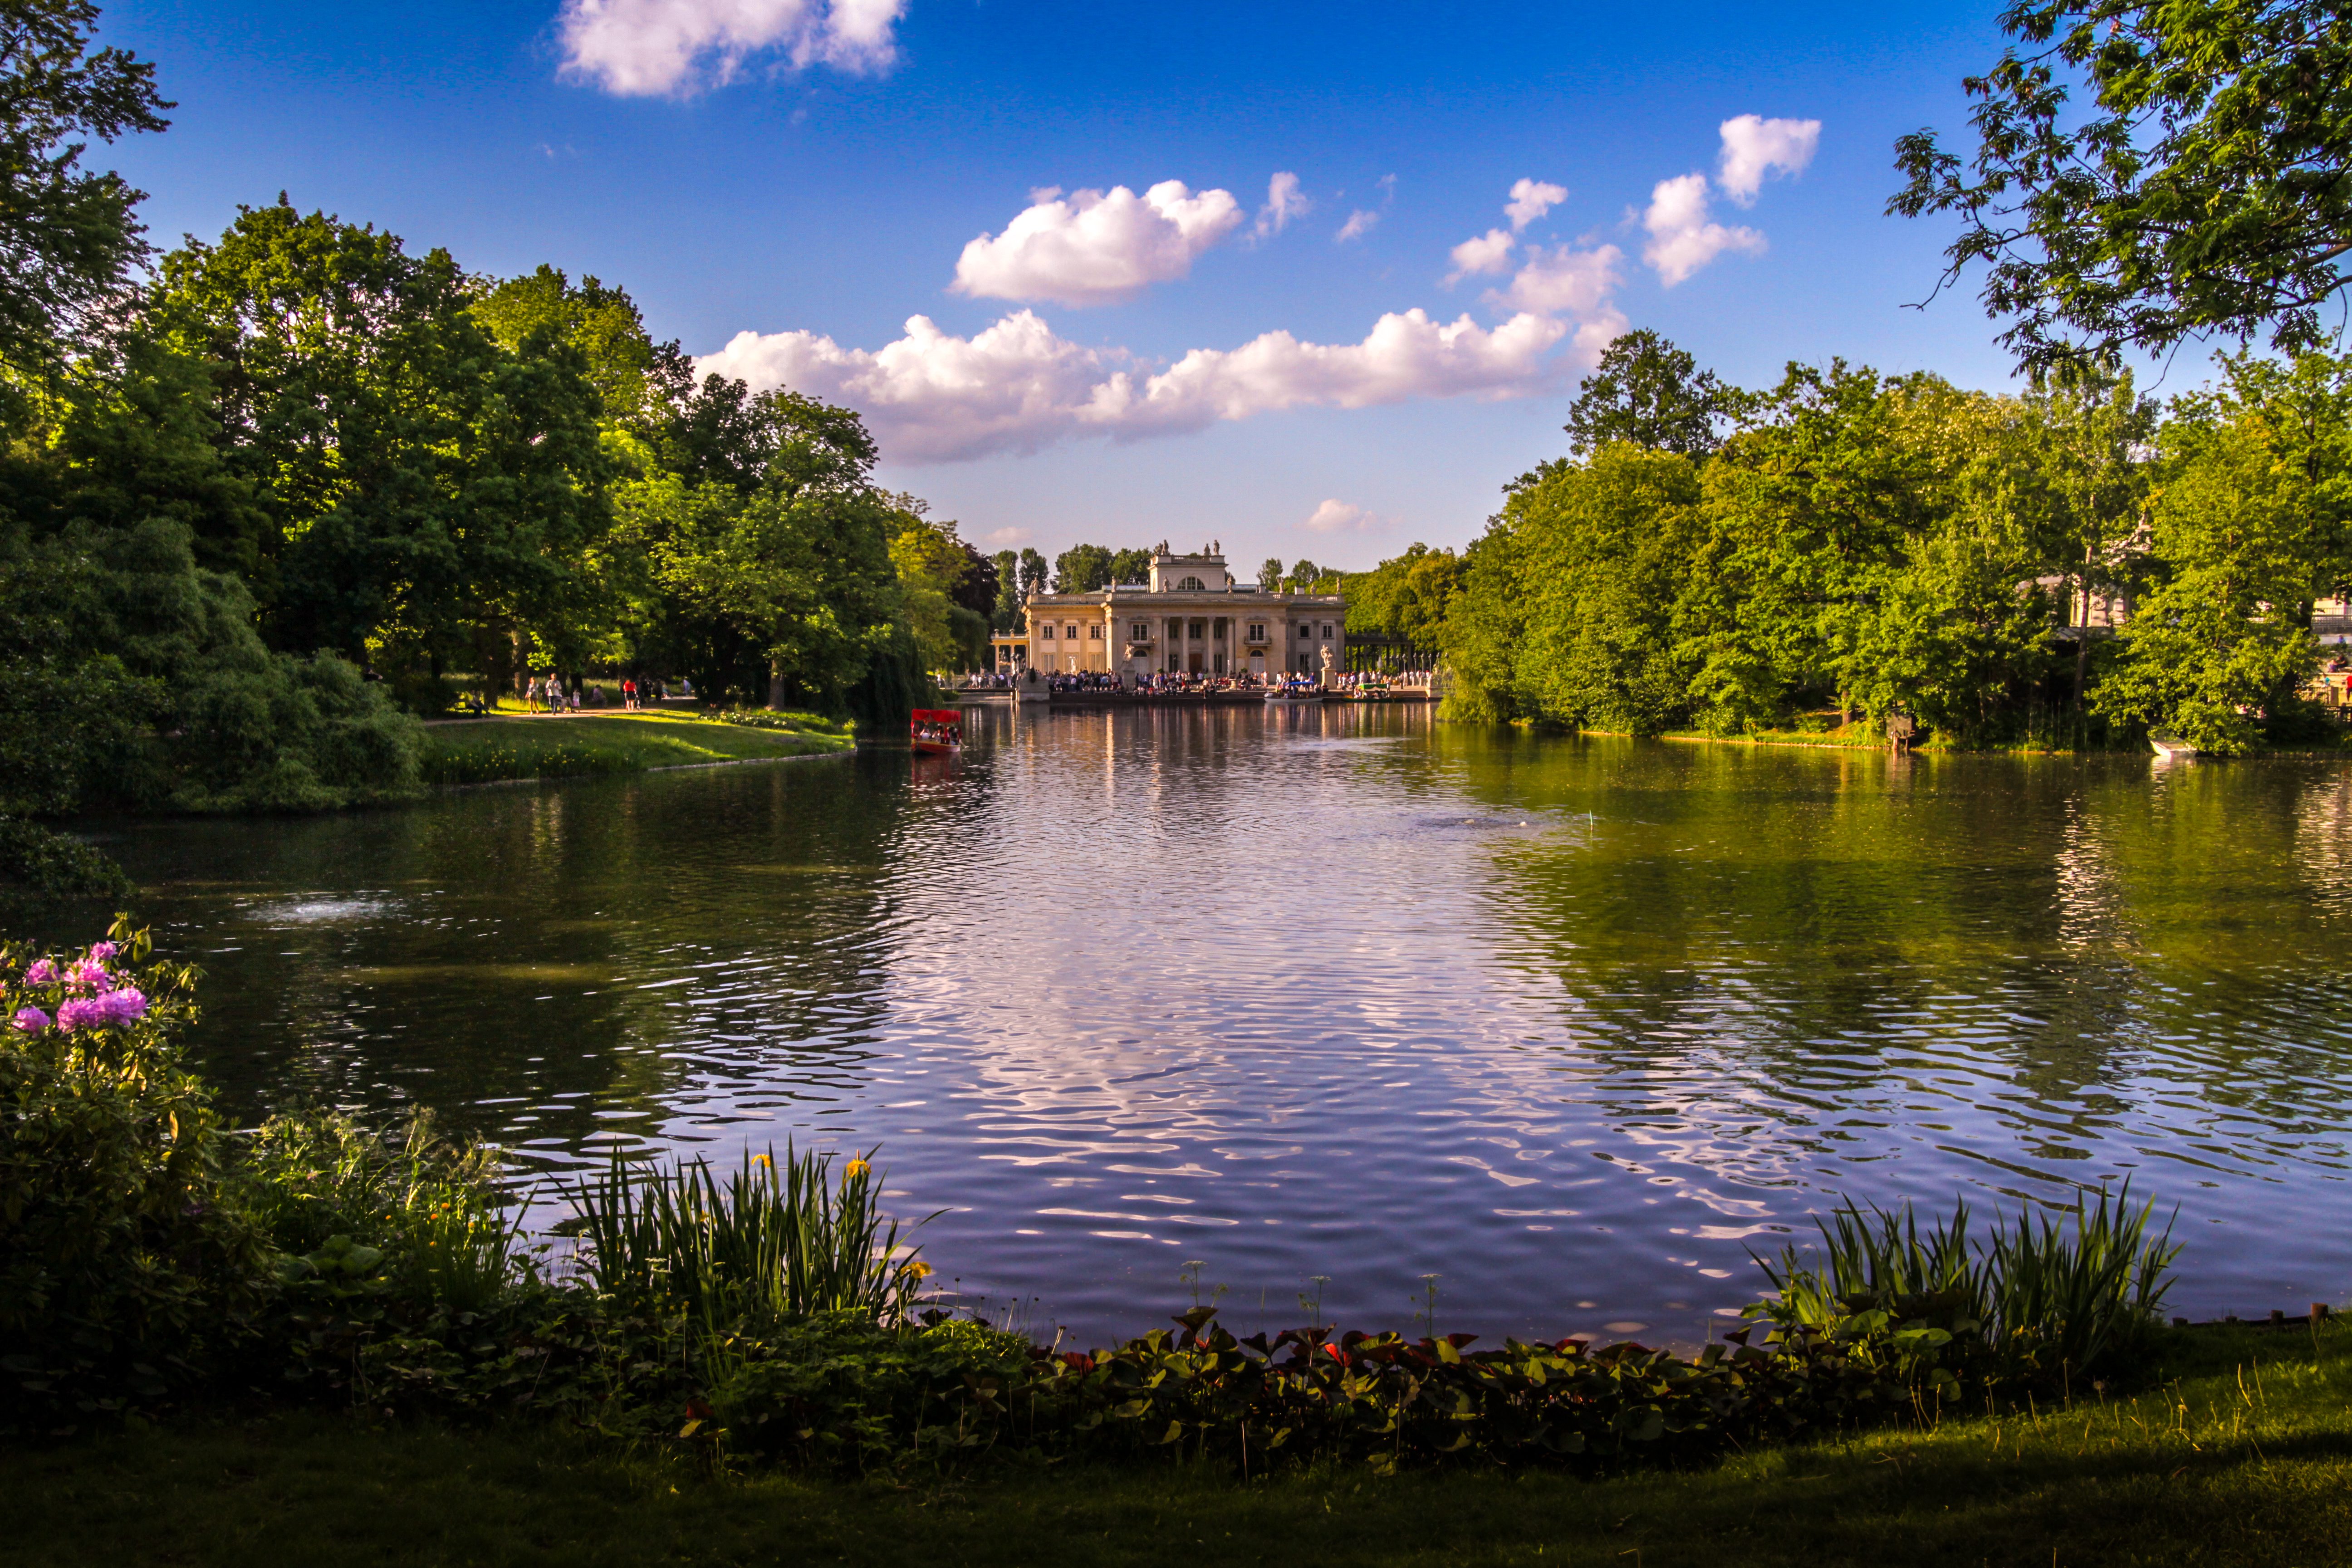
landscape, tree, water, nature, outdoor, architecture, flower, lake, town, palace, city, urban, river, travel, pond, reflection, autumn, park, reservoir, waterway, body of water, poland, baroque, polska, polish, landmarks, warsaw, lazienki, krolewskie, warszawa